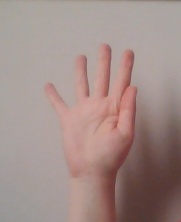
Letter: sheen